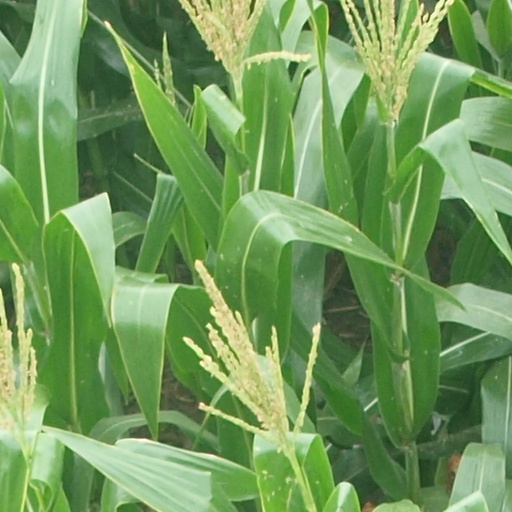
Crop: maize; corn